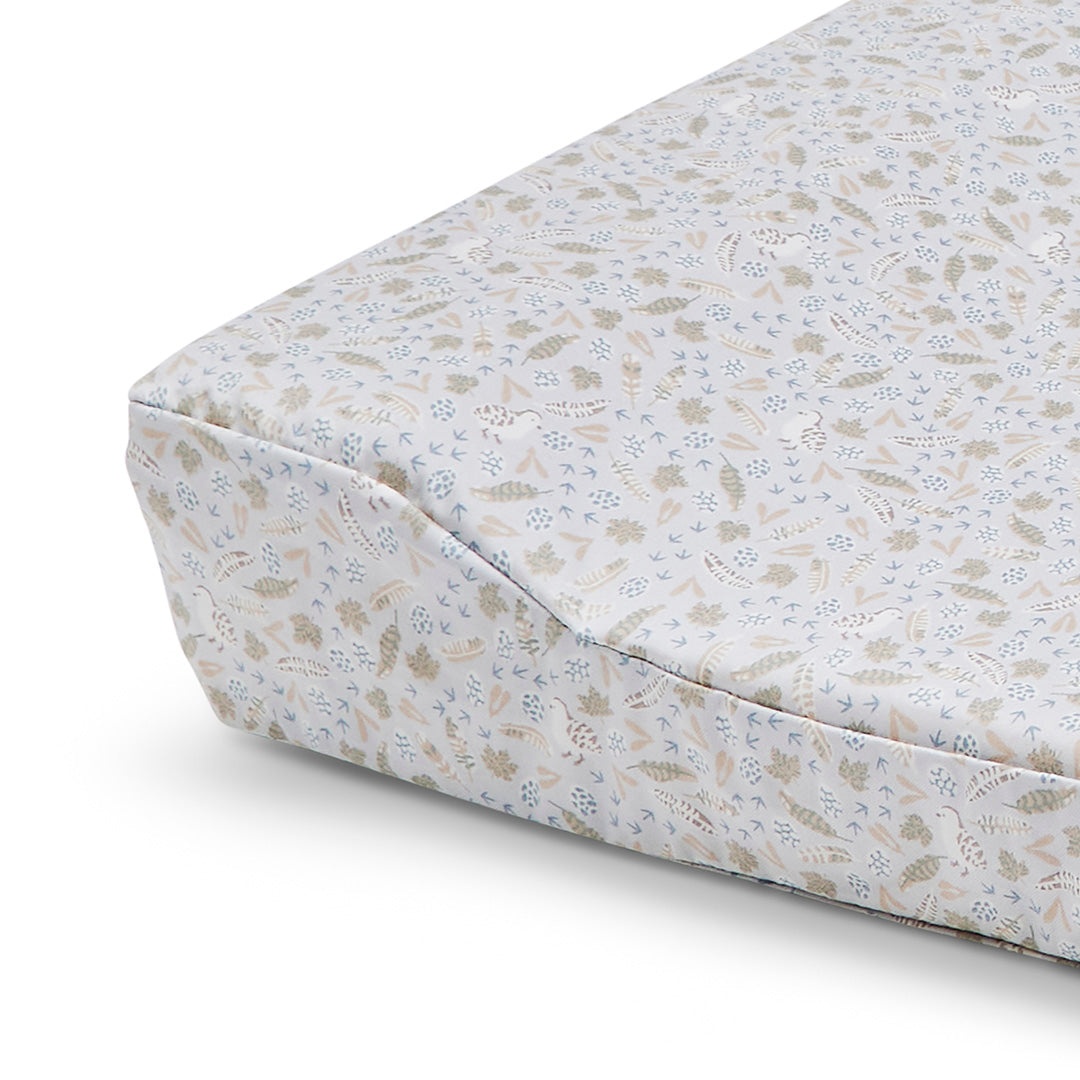
Baby Changing Mat Cover - Nature Trail
This Baby Changing Mat Cover is made from 100% organic cotton with a water‑repellent coating, making spills and accidents easy to clean. The cover can be quickly removed using the zipper. Pair with a compatible Baby Changing Mat to create a soft and comfortable space for changing your little one. Please note: this listing is for the cover only.
Brand: Avery Row
Category: Baby & Toddler > Diapering > Changing Mat & Tray Covers > Changing Mat Covers